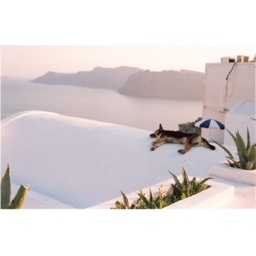
A dog taking a nap on the roof oof a house in Santorini. He is living in the lap of luxury!